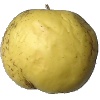
Label: Apple Golden 1